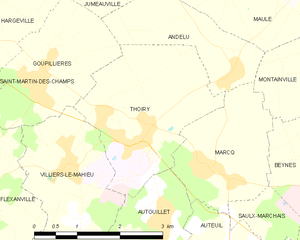
Carte des communes françaises Thoiry